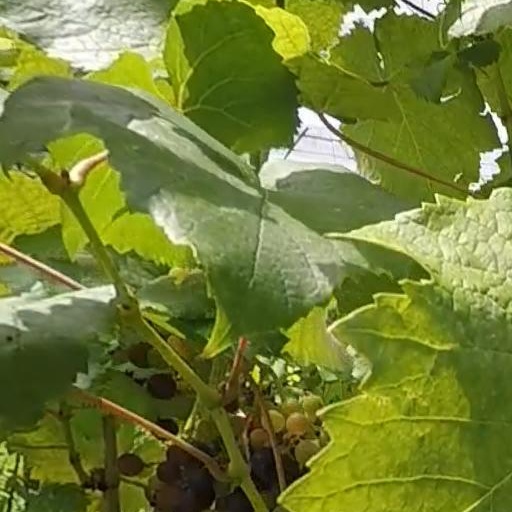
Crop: grape